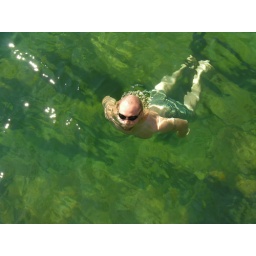
swimming in the great green sea